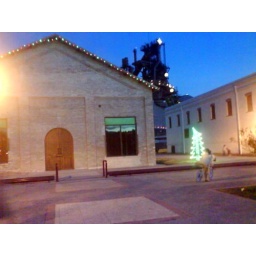
girl in a bike